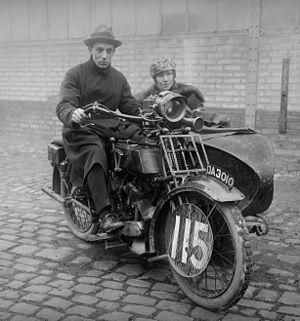
Douglas Hawkes sur AJS (750 cmc, concurrent de la course motocycliste Paris-Nice).
Wallace Douglas Hawkes, né le 11 septembre 1893 à Barton et décédé le 2 août 1974 à Athènes est un coureur automobile anglais, homme d'affaires dans son pays.